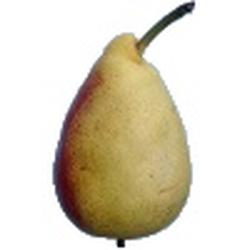
Label: Pear